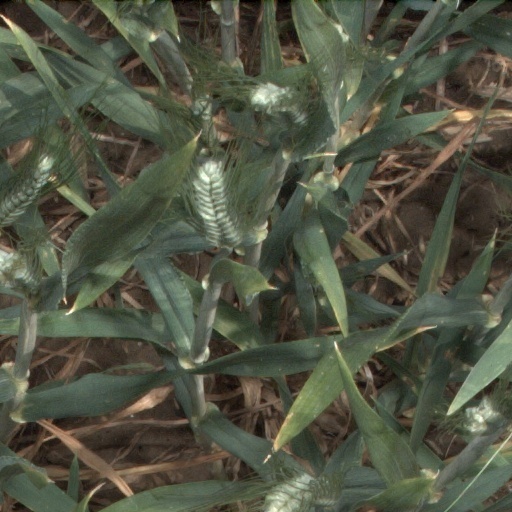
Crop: wheat